Matthew C. Perry

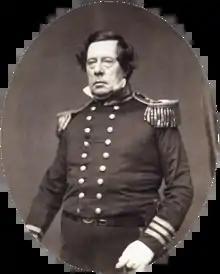
Perry 1856–1858

Matthew Calbraith Perry (April 10, 1794 – March 4, 1858) was a Commodore of the United States Navy whose nearly fifty-year career included service in the War of 1812 and the Mexican-American War. Born in Rhode Island into a prominent naval family, he joined the Navy at age fifteen and rose through the ranks. Perry was a pioneering advocate for steam-powered warships, earning recognition as the “Father of the Steam Navy” for modernizing naval training and technology. His most notable achievement was leading the Perry Expedition (1853–1854), which compelled the Tokugawa shogunate to sign the Convention of Kanagawa, ending Japan’s 200-year isolation and opening ports to American trade. This mission marked a turning point in U.S - Japan relations and helped establish the United States as a global power in the Pacific.